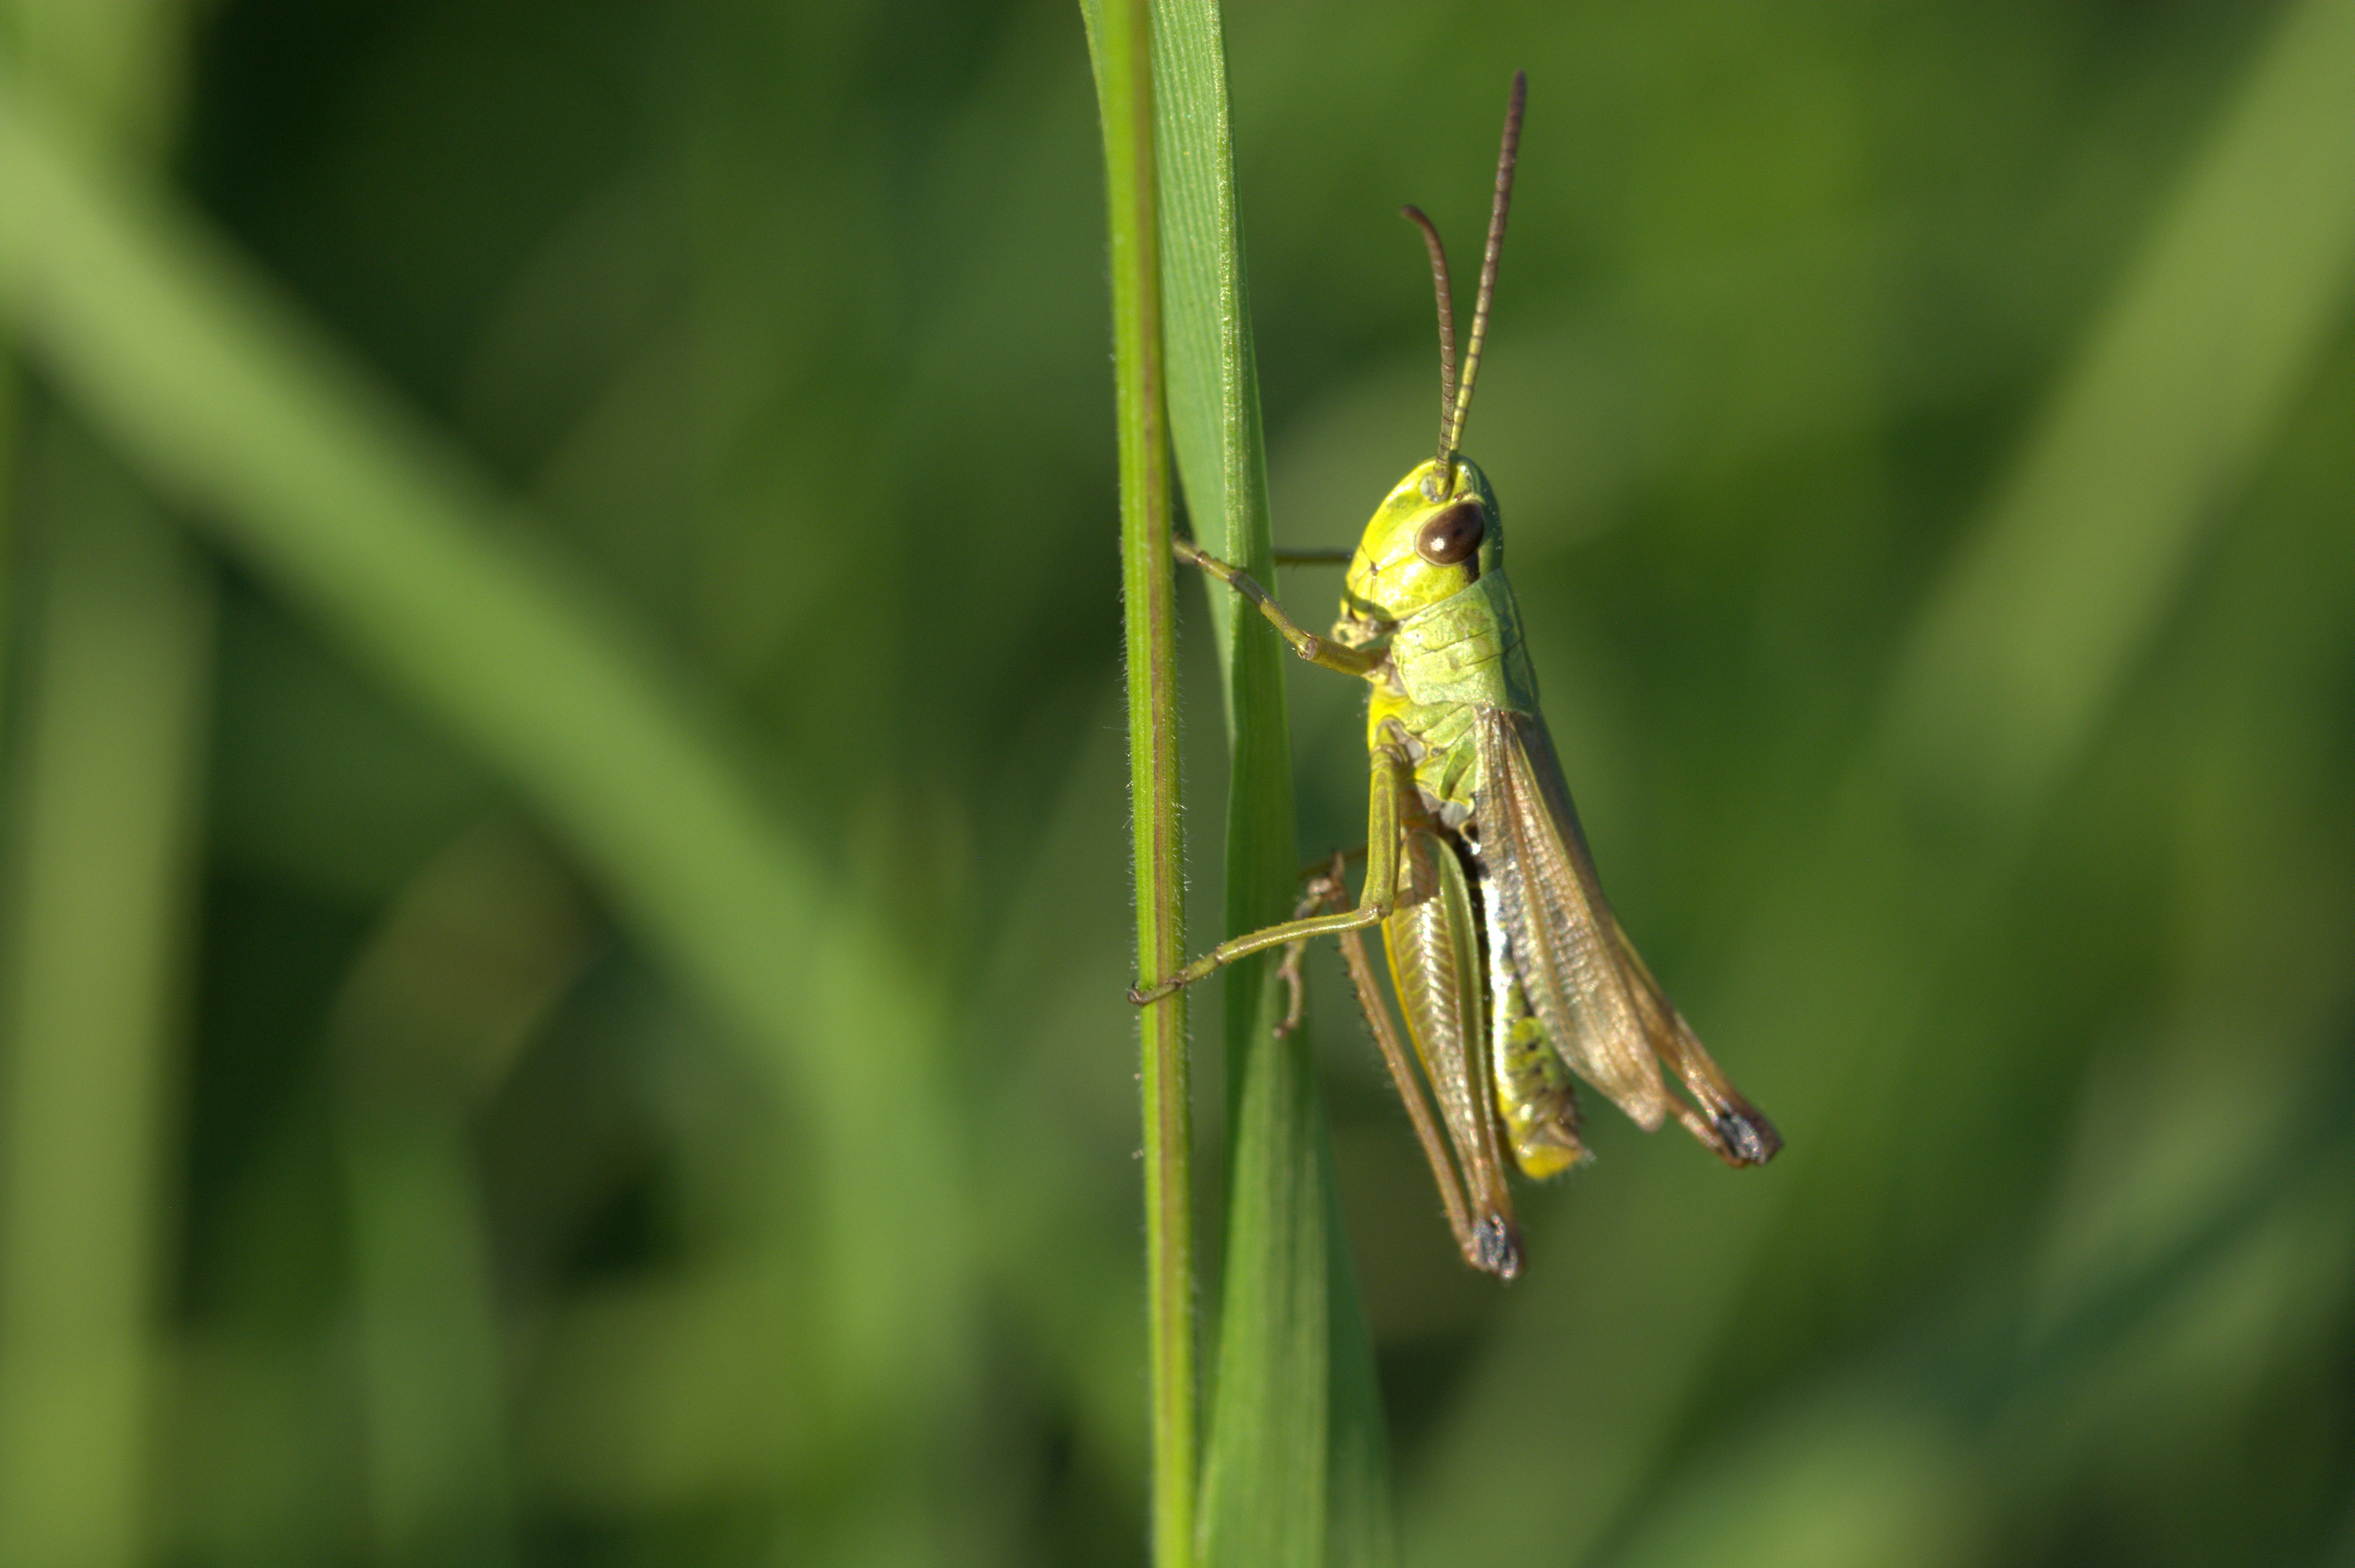
nature, animal, green, insect, macro, close, fauna, grille, invertebrate, close up, damselfly, grasshopper, viridissima, locust, macro photography, arthropod, chirping, plant stem, dragonflies and damseflies, cricket like insect